Works of mercy

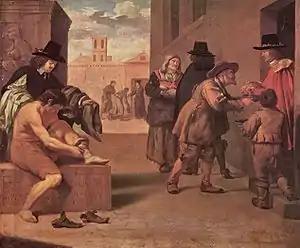
"Works of Mercy" by Pierre Montallier, 1680

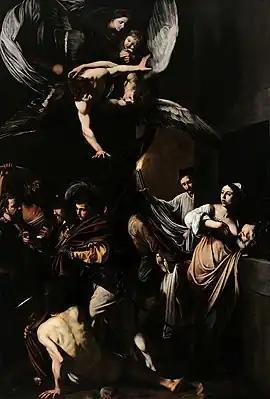
The Seven Works of Mercy by Caravaggio, 1606/07 (Naples)

Corporal works of mercy are those that tend to the bodily needs of other creatures. The standard list is given by Jesus in Chapter 25 of the Gospel of Matthew, in the famous sermon on the Last Judgment. They are also mentioned in the Book of Isaiah. The seventh work of mercy comes from the Book of Tobit and from the "mitzvah" of burial, although it was not added to the list until the Middle Ages.